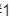
Number: 1